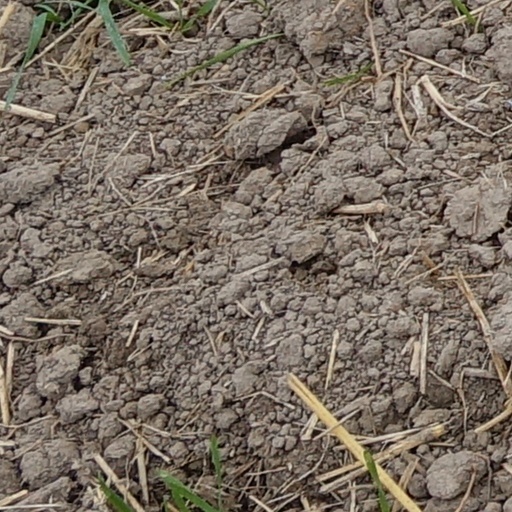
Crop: wheat